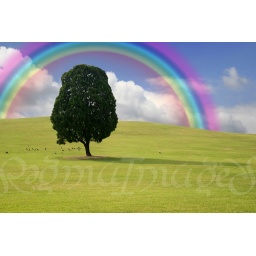
Solitary tree with birds in Spring Landscape in Korea with rainbow.